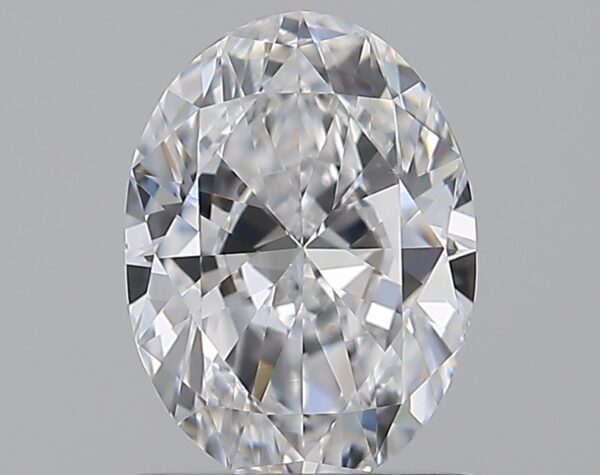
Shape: oval
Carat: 1
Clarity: VVS2
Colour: D
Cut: VG
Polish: EX
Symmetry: VG
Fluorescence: N
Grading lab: GIA
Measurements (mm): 7.66 x 5.62 x 3.35